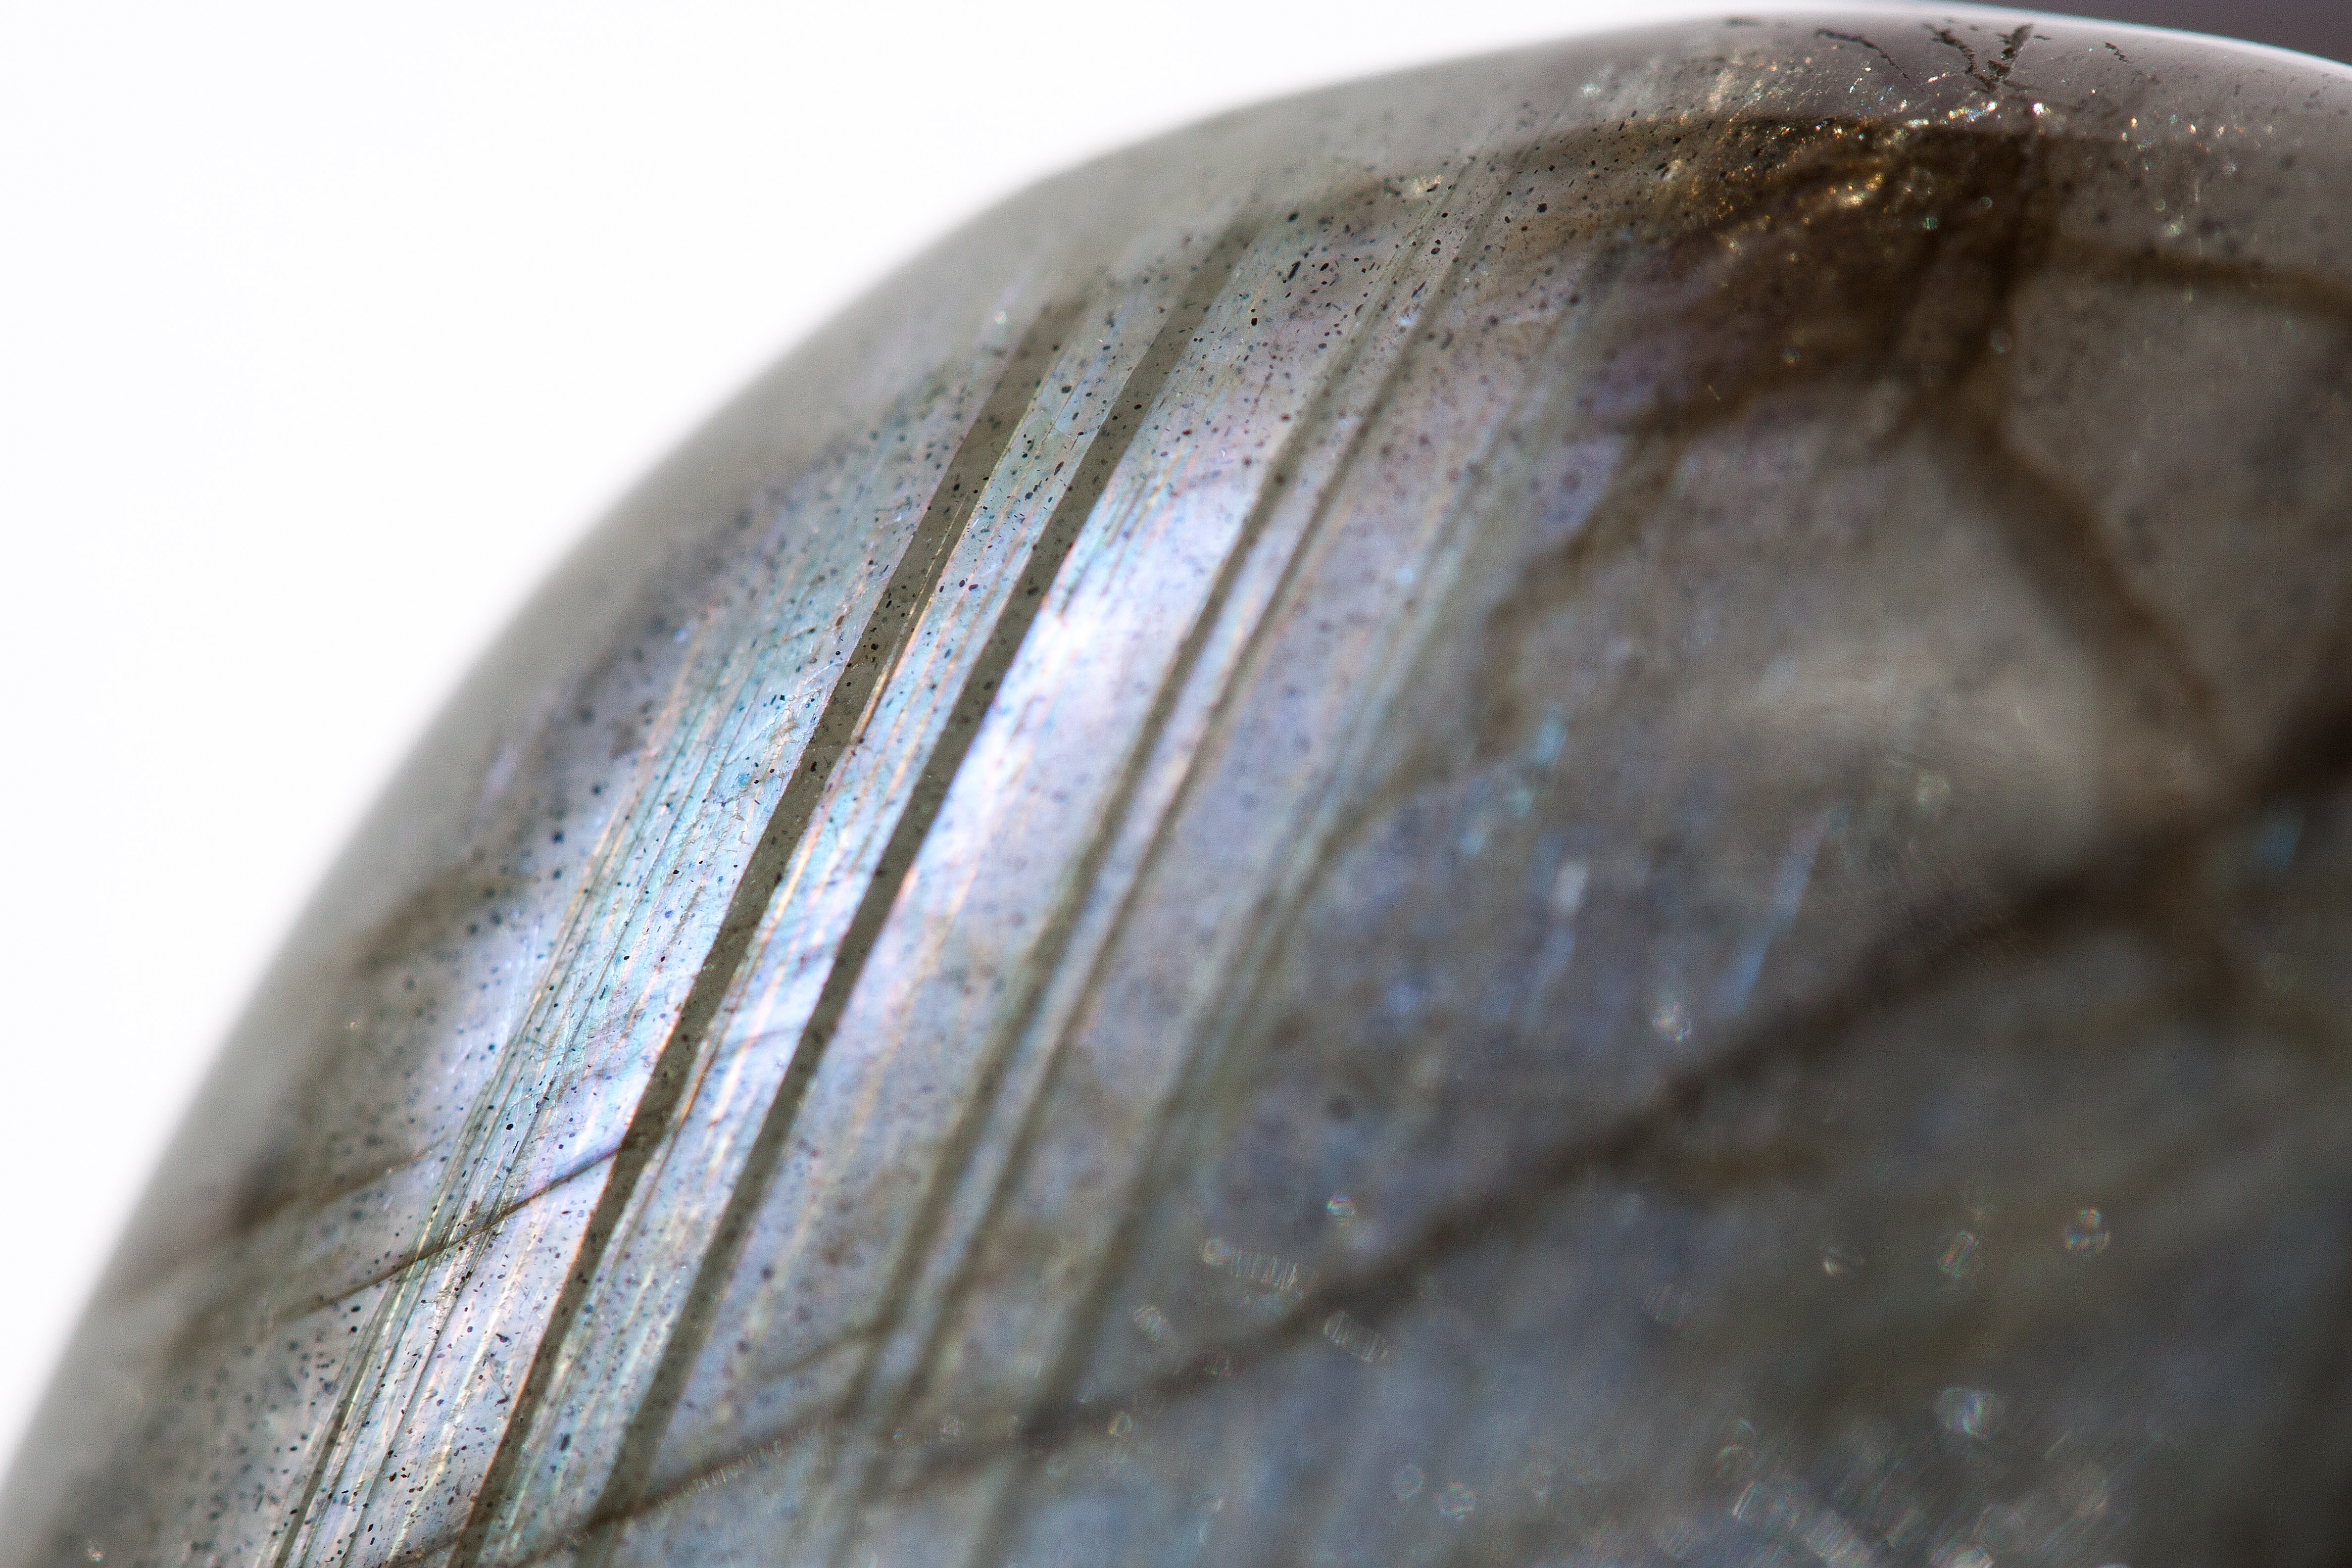
hand, ground, leaf, macro, blue, close up, jewellery, violet, gem, shiny, shimmer, polished, bluish, labradorite, macro photography, semi precious stones, fashion accessory